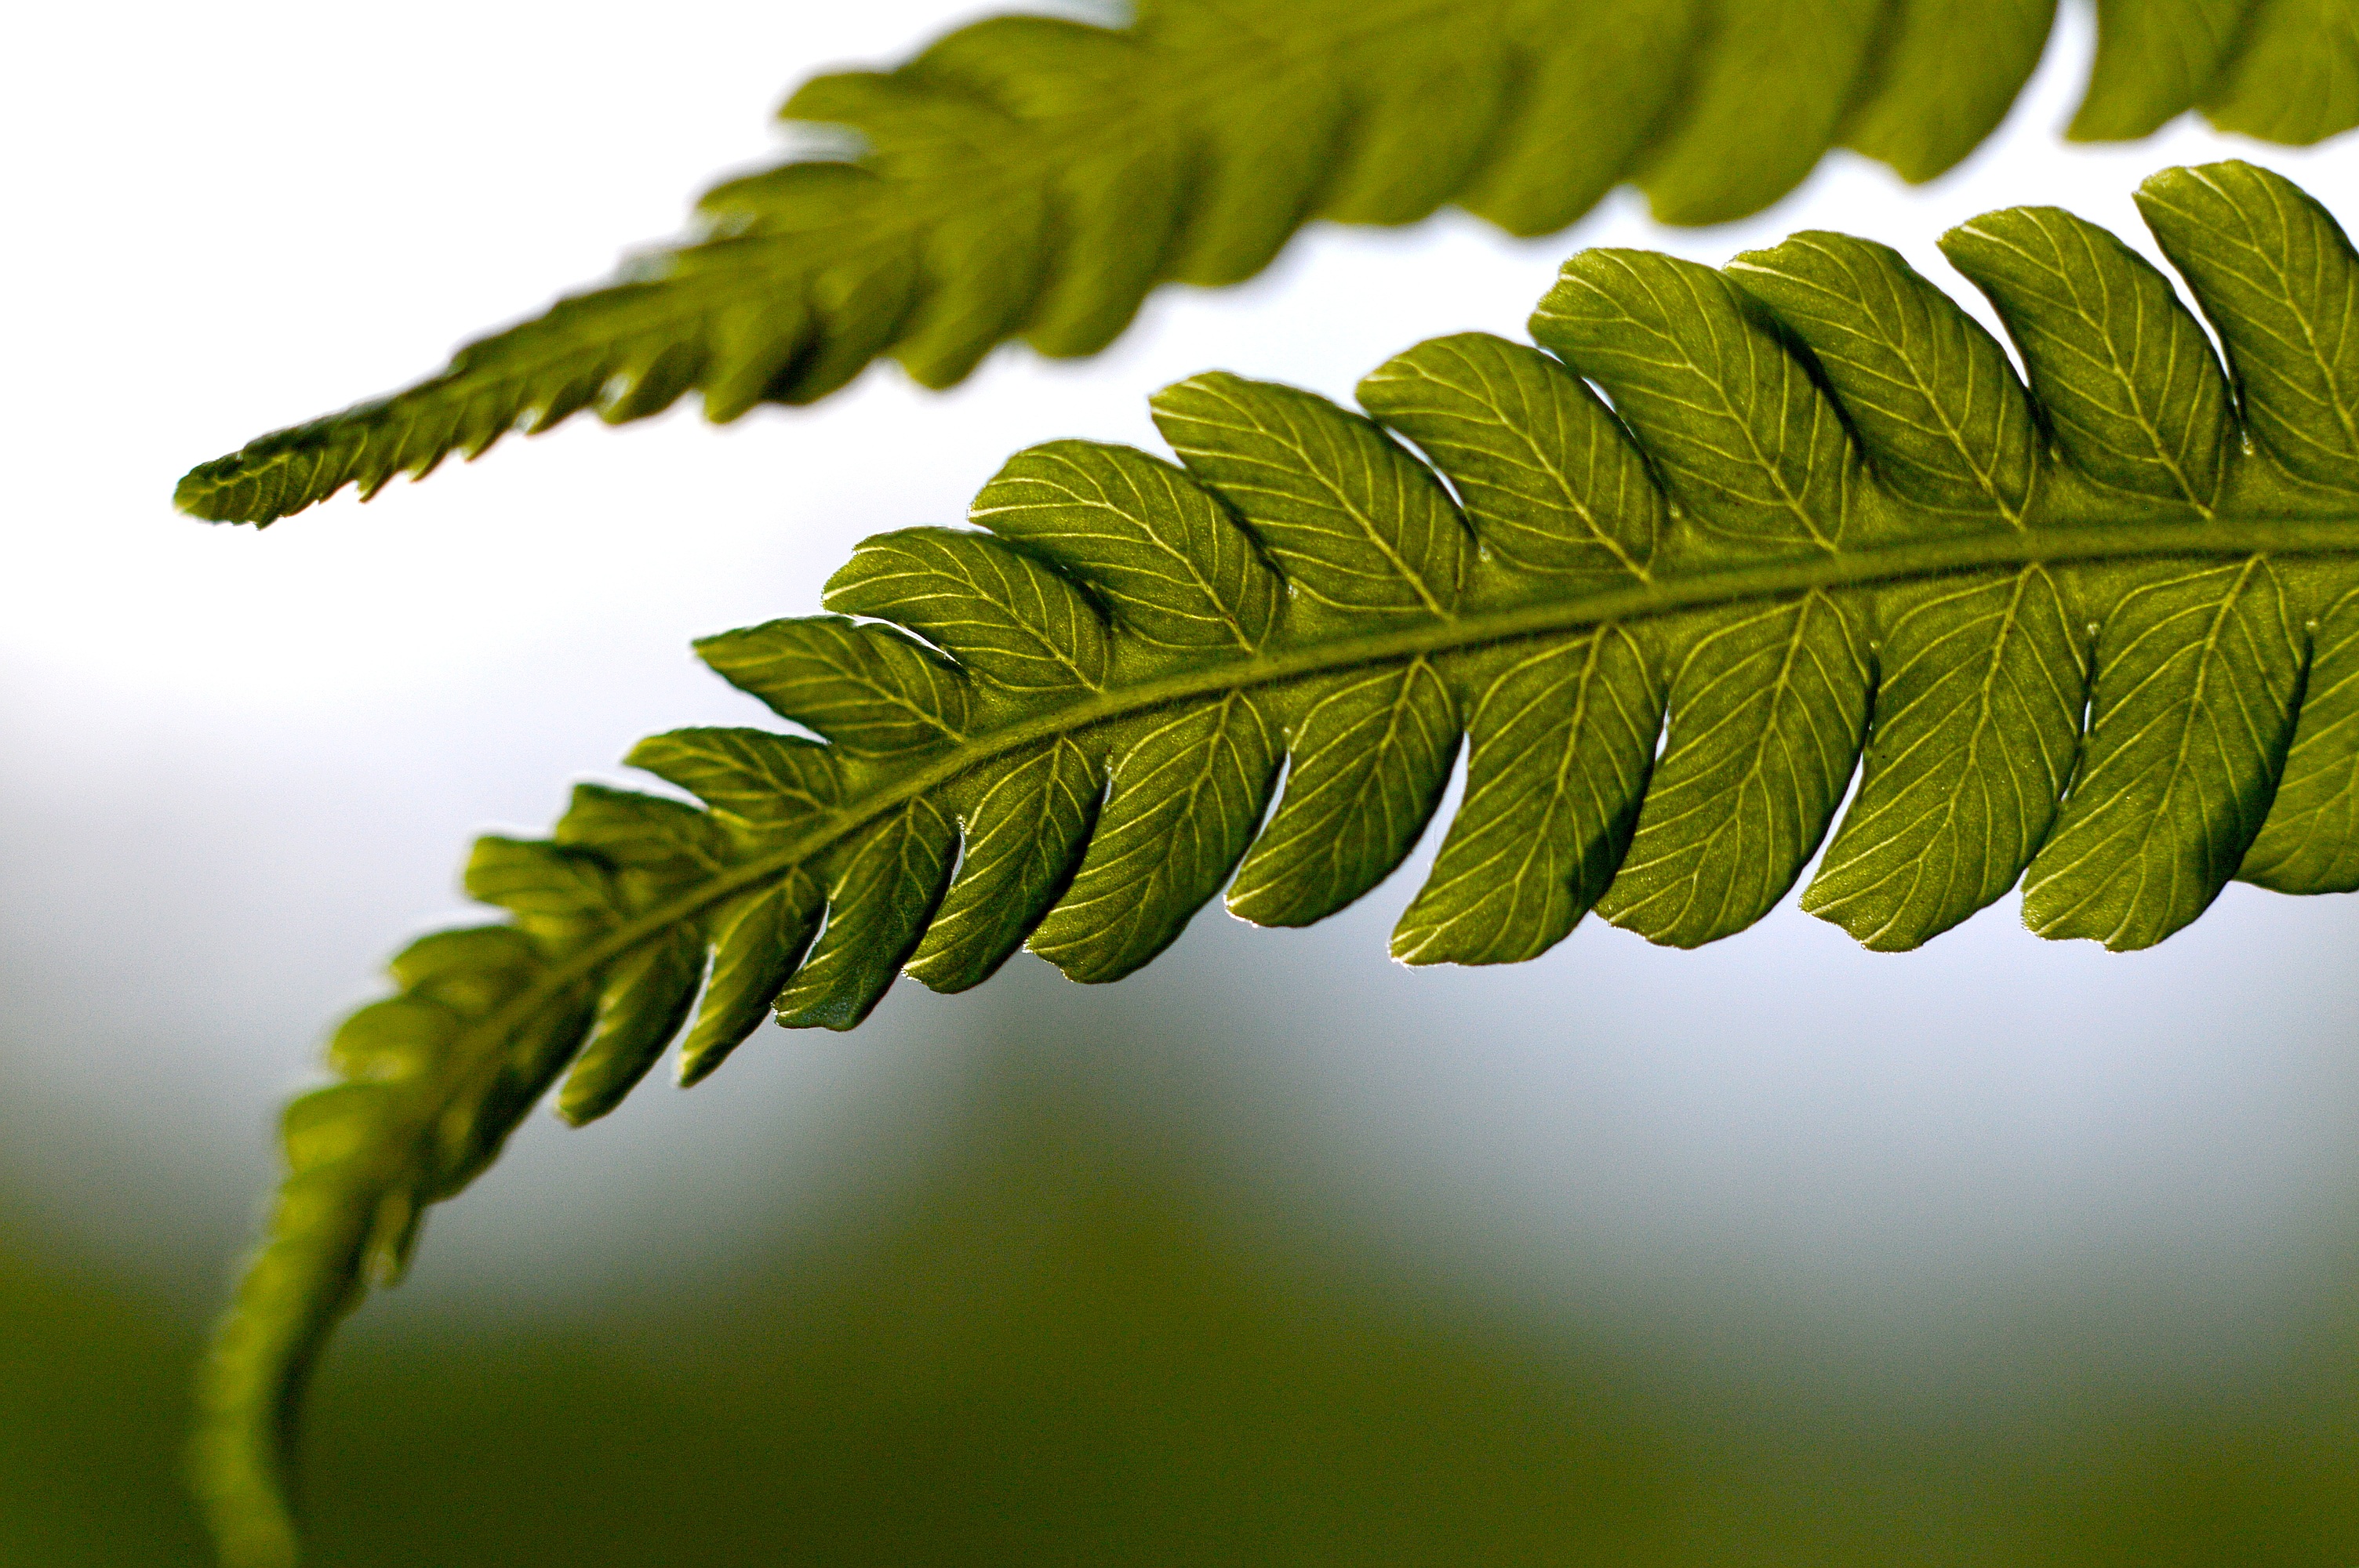
tree, nature, grass, branch, plant, meadow, leaf, flower, summer, foliage, spring, green, botany, garden, flora, fern, close up, shrub, ferns, bud, macro photography, the delicacy, plant stem, woody plant, land plant, ferns and horsetails, vascular plant